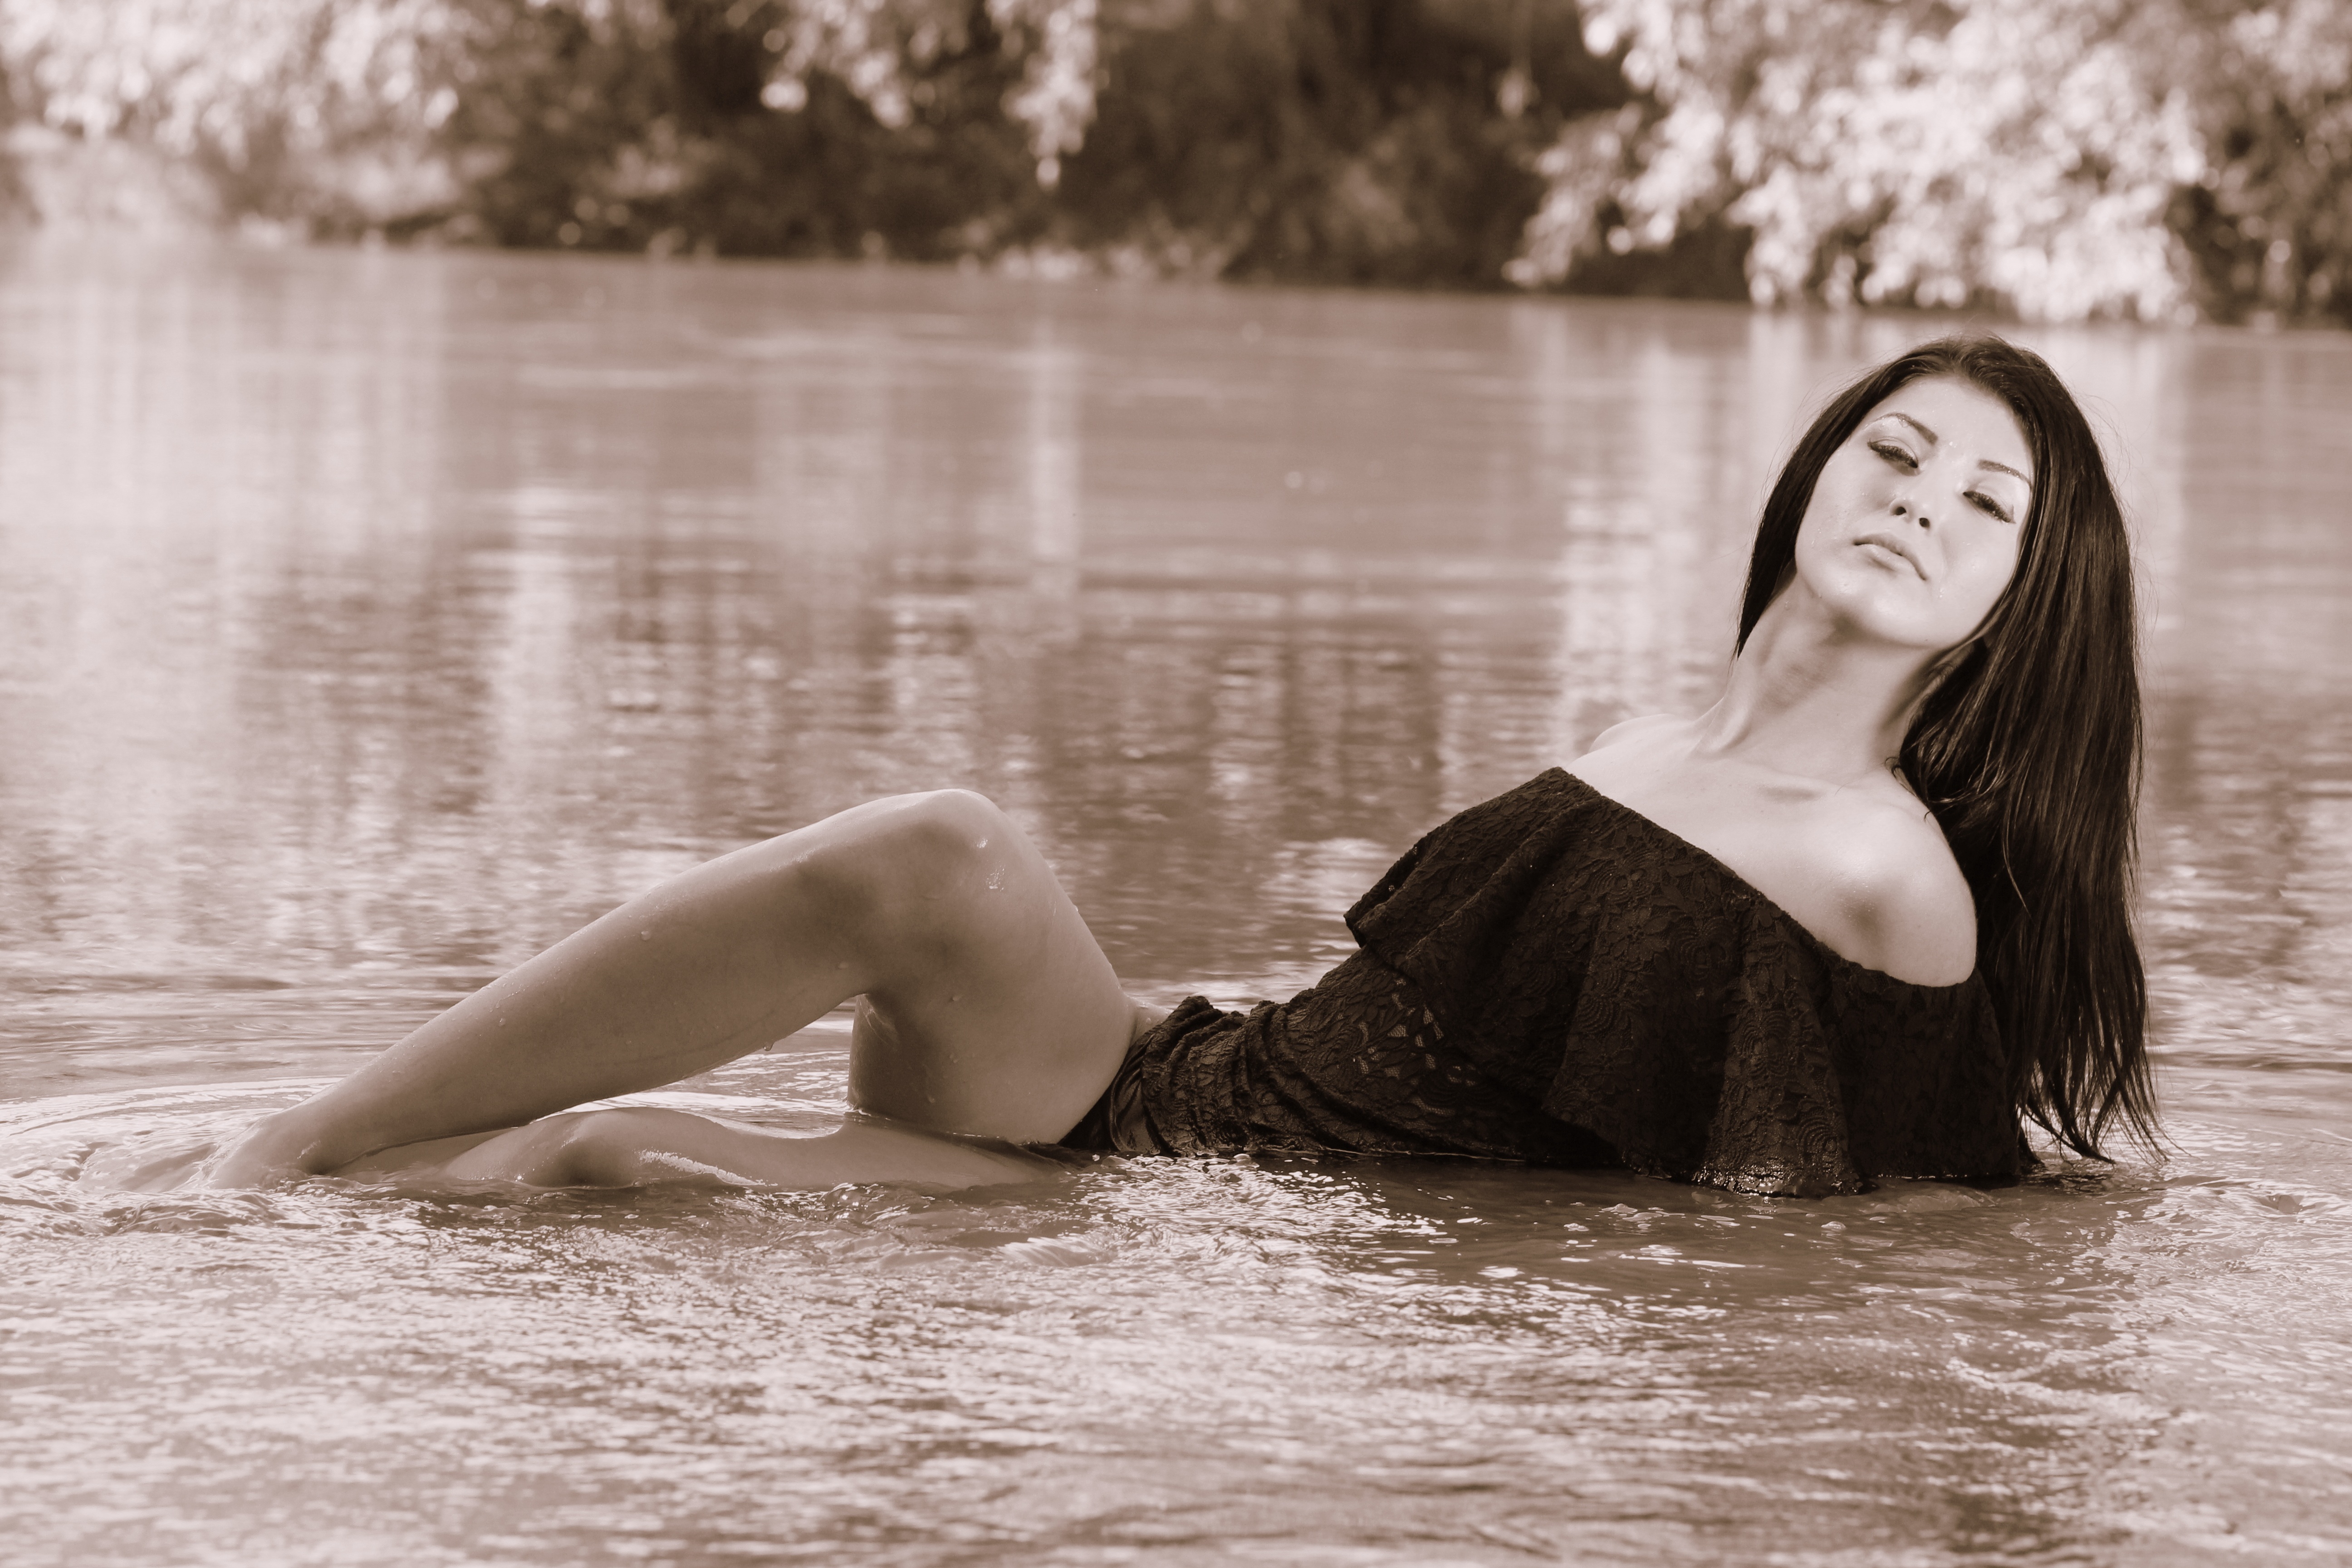
water, person, black and white, girl, woman, white, photography, leg, portrait, model, spring, sitting, romance, fashion, lady, long hair, dress, photograph, beauty, emotion, sensual, interaction, photo shoot, monochrome photography, portrait photography, human positions, art model